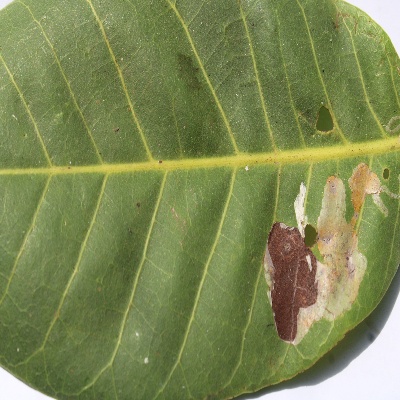
Crop: Cashew
Condition: leaf miner